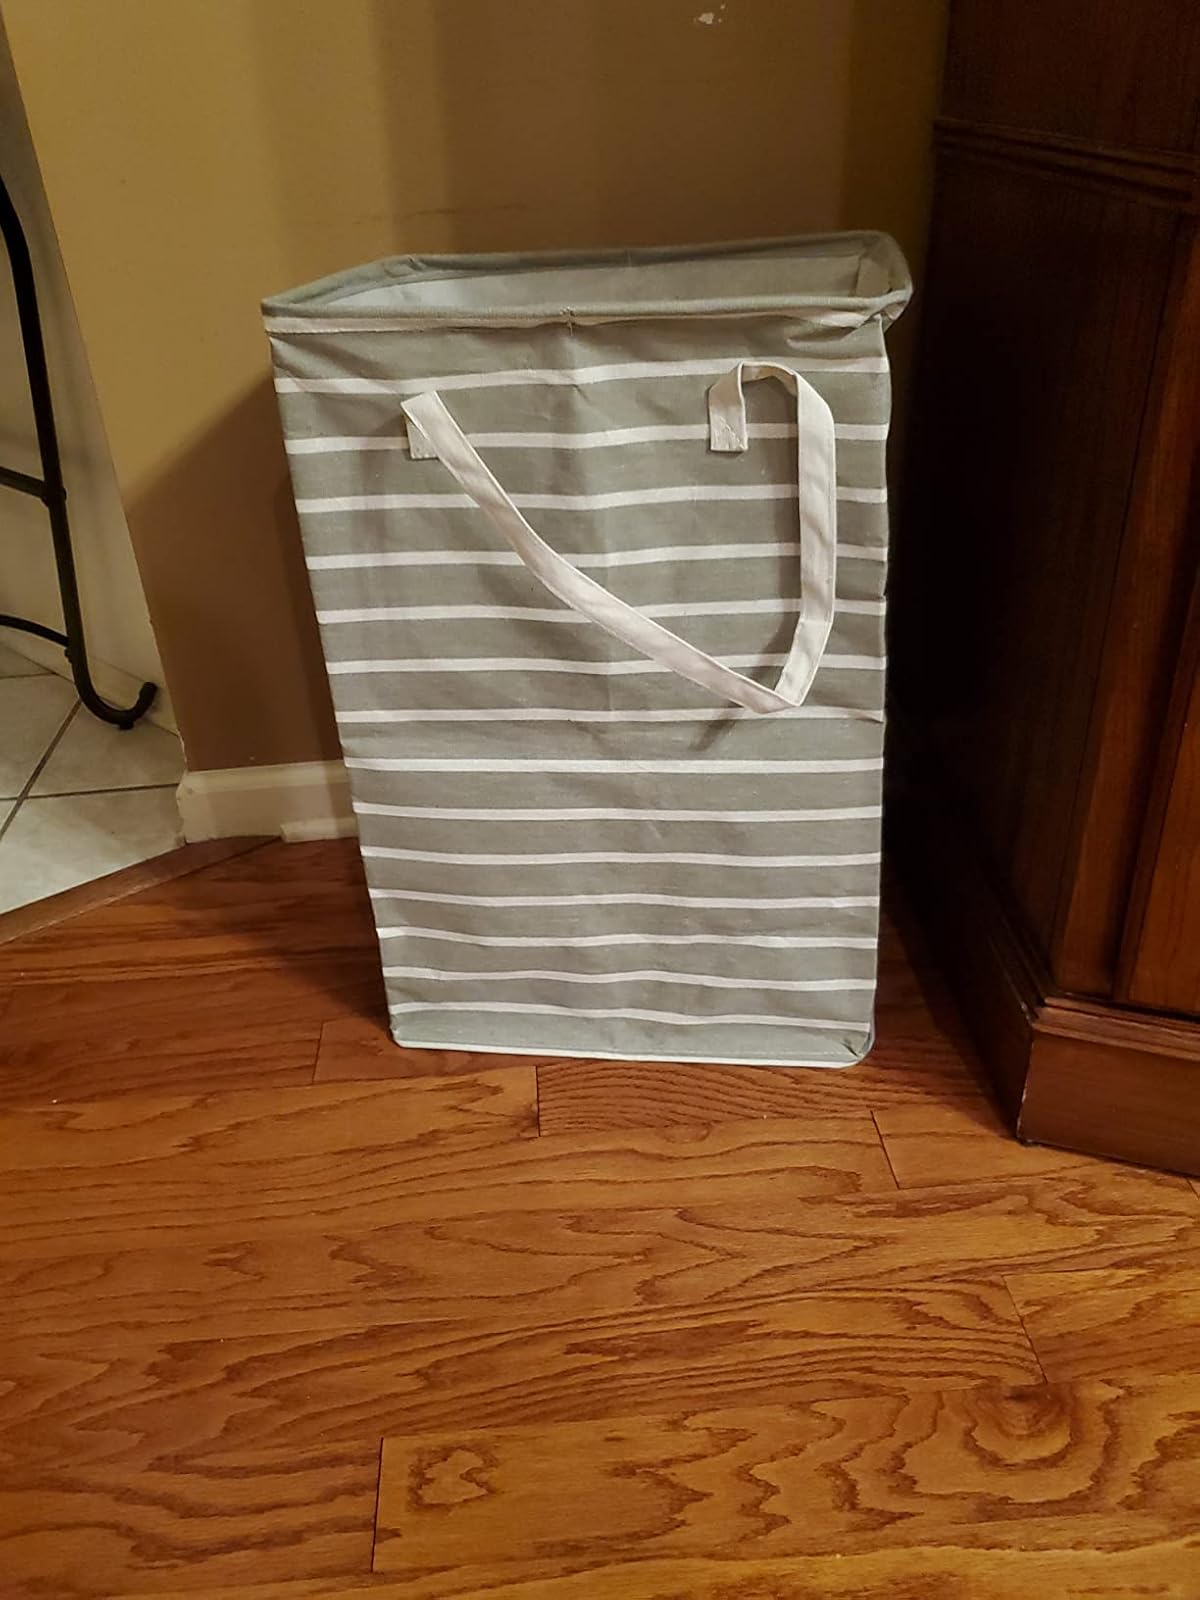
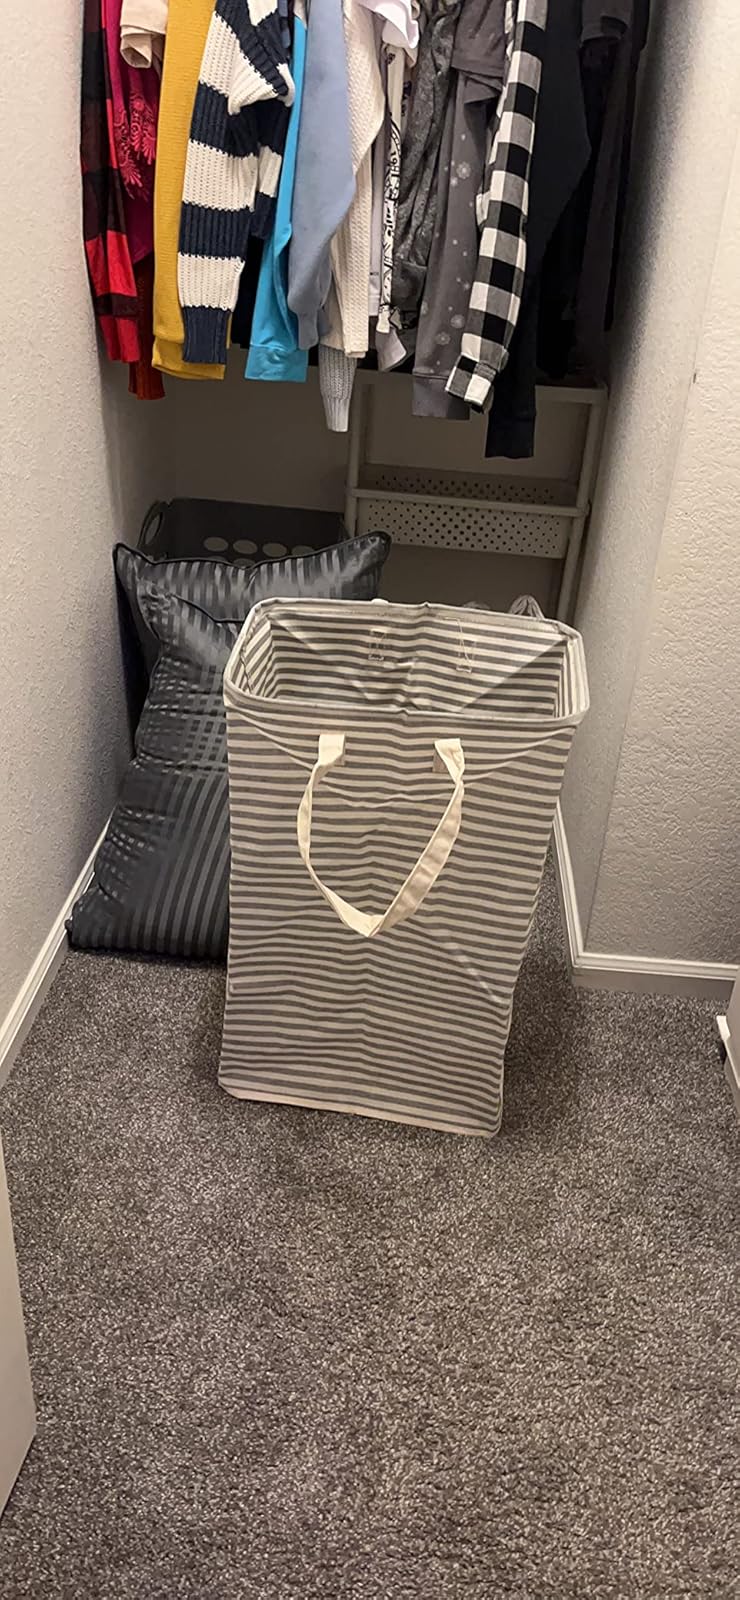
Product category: items_hamper
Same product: no